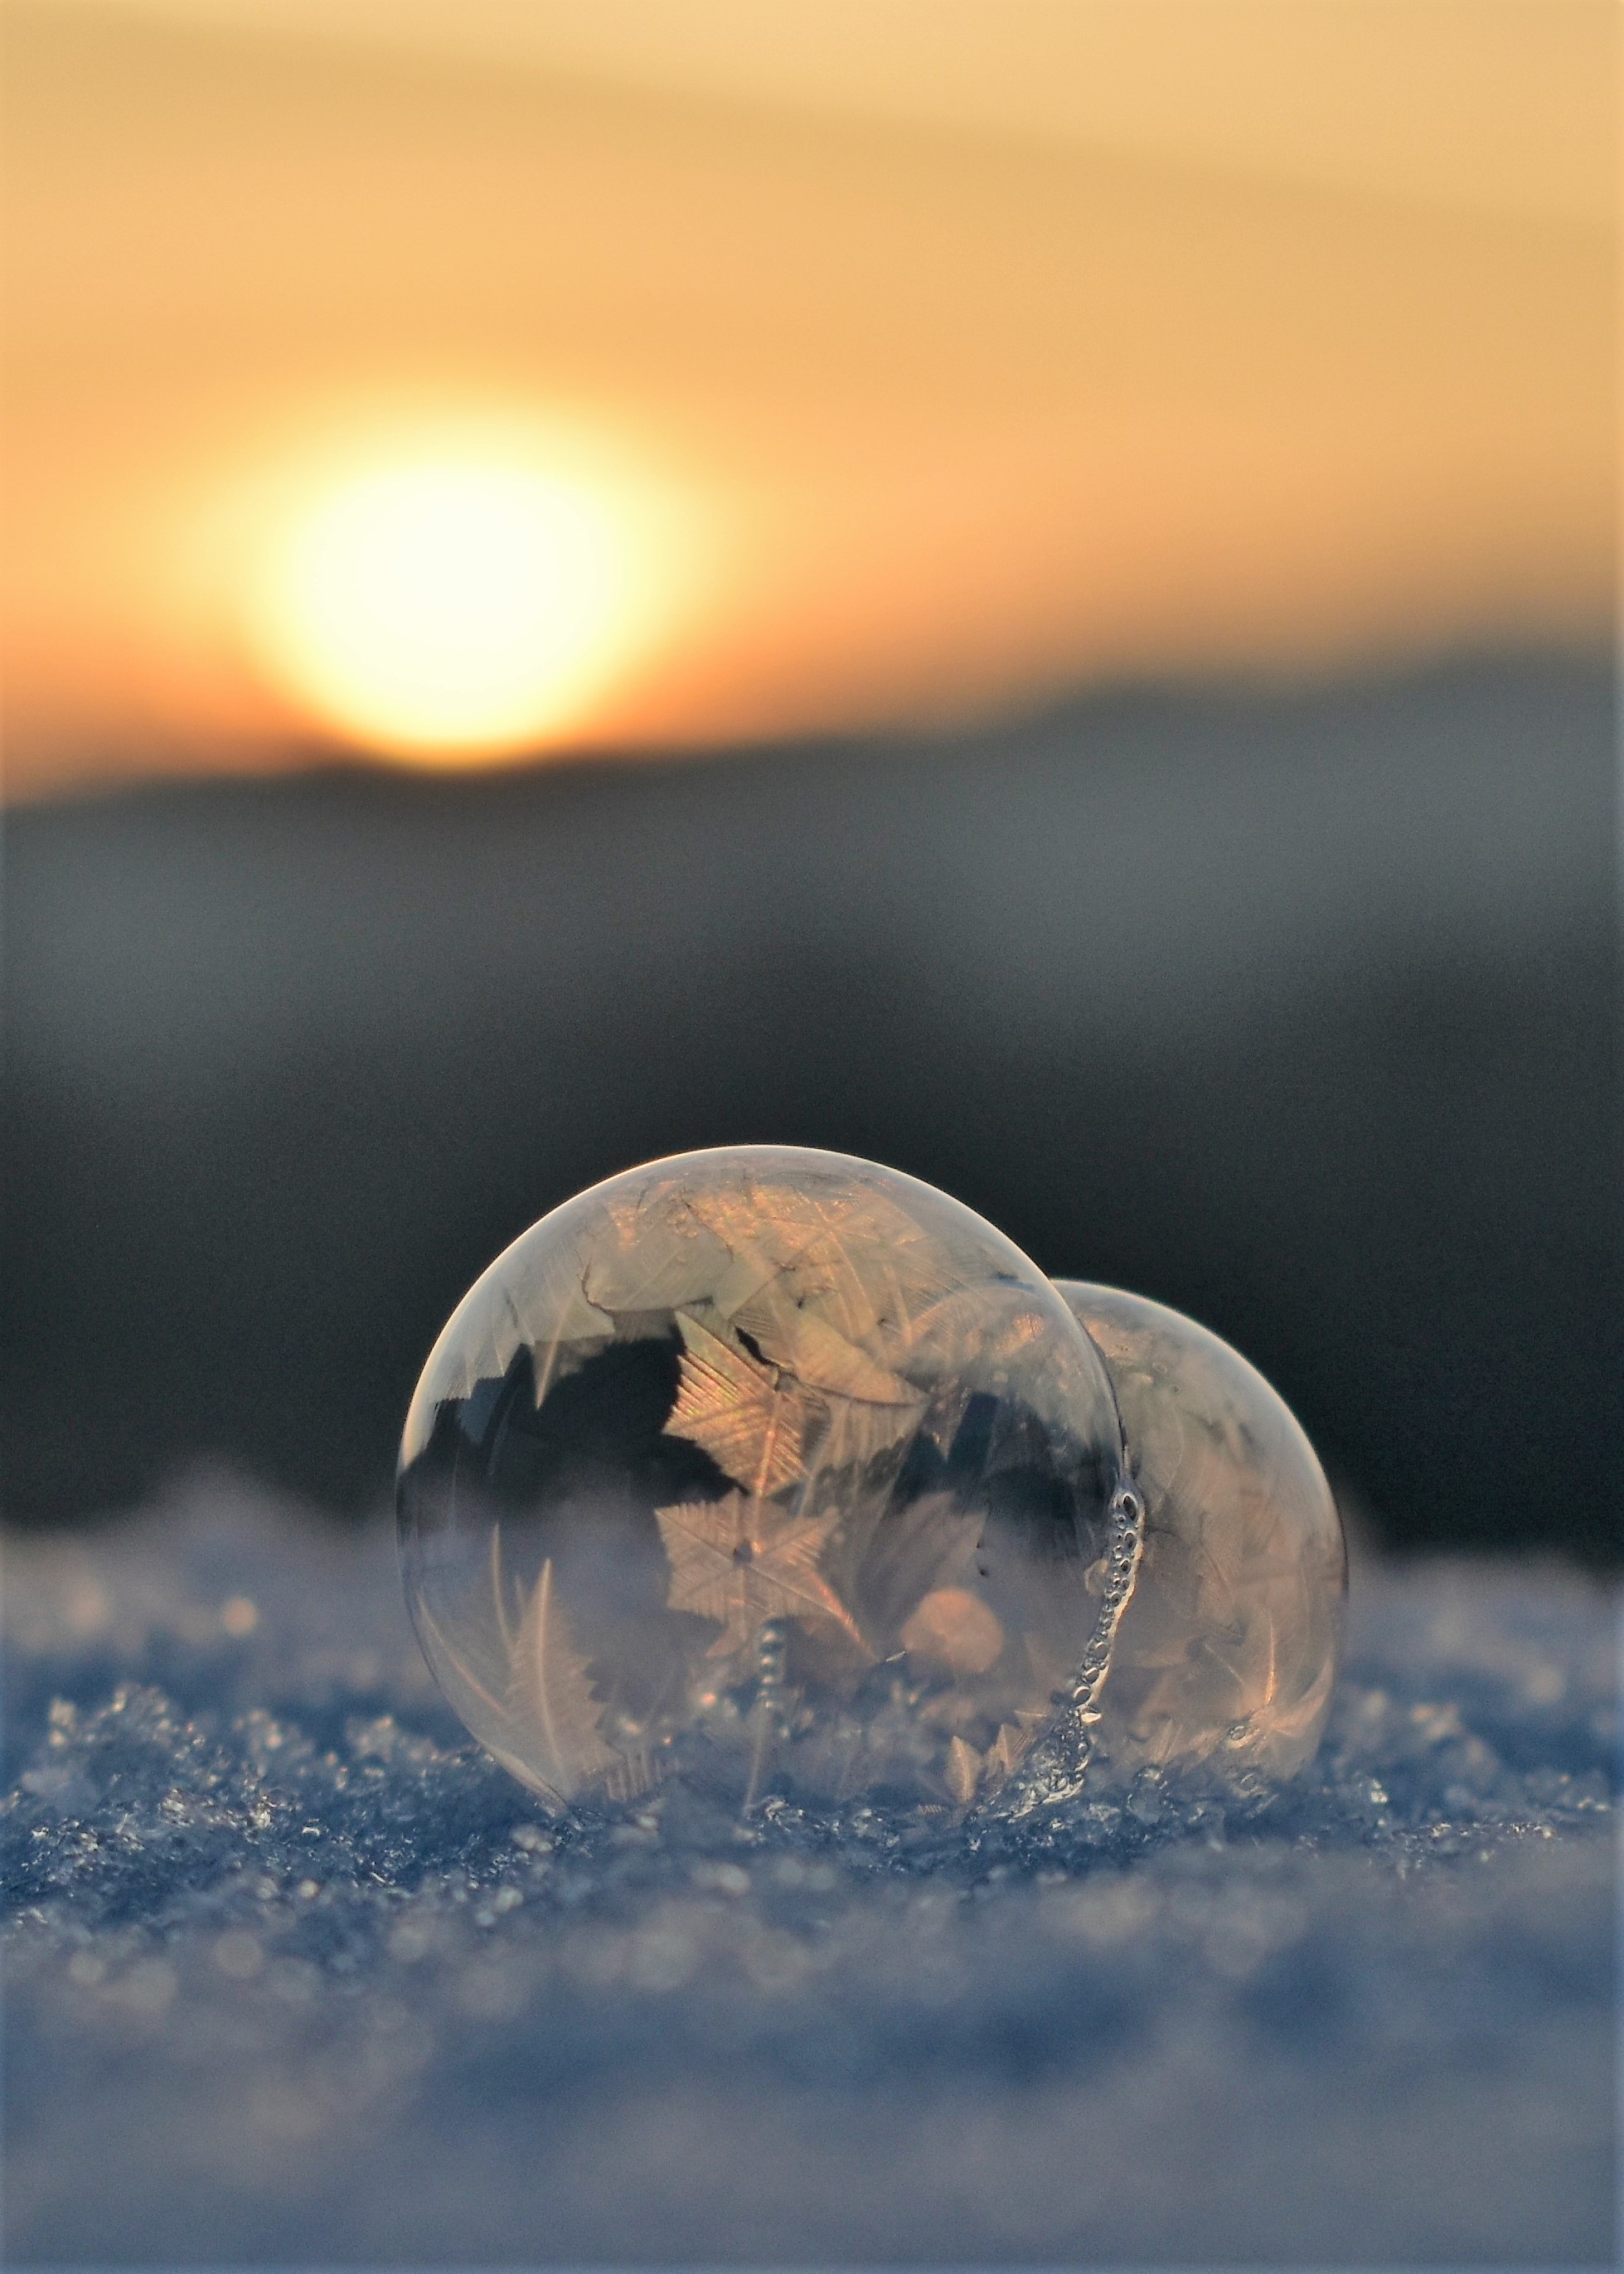
soap bubbles, frozen, frozen bubble, eiskristalle, wintry, cold, ball, winter, frost, ice, crystalline, crystals, sunrise, morgenrot, spherical shape, spherical, freeze, winter magic, crystal growth, hardest, back light, magical, landscape, icy